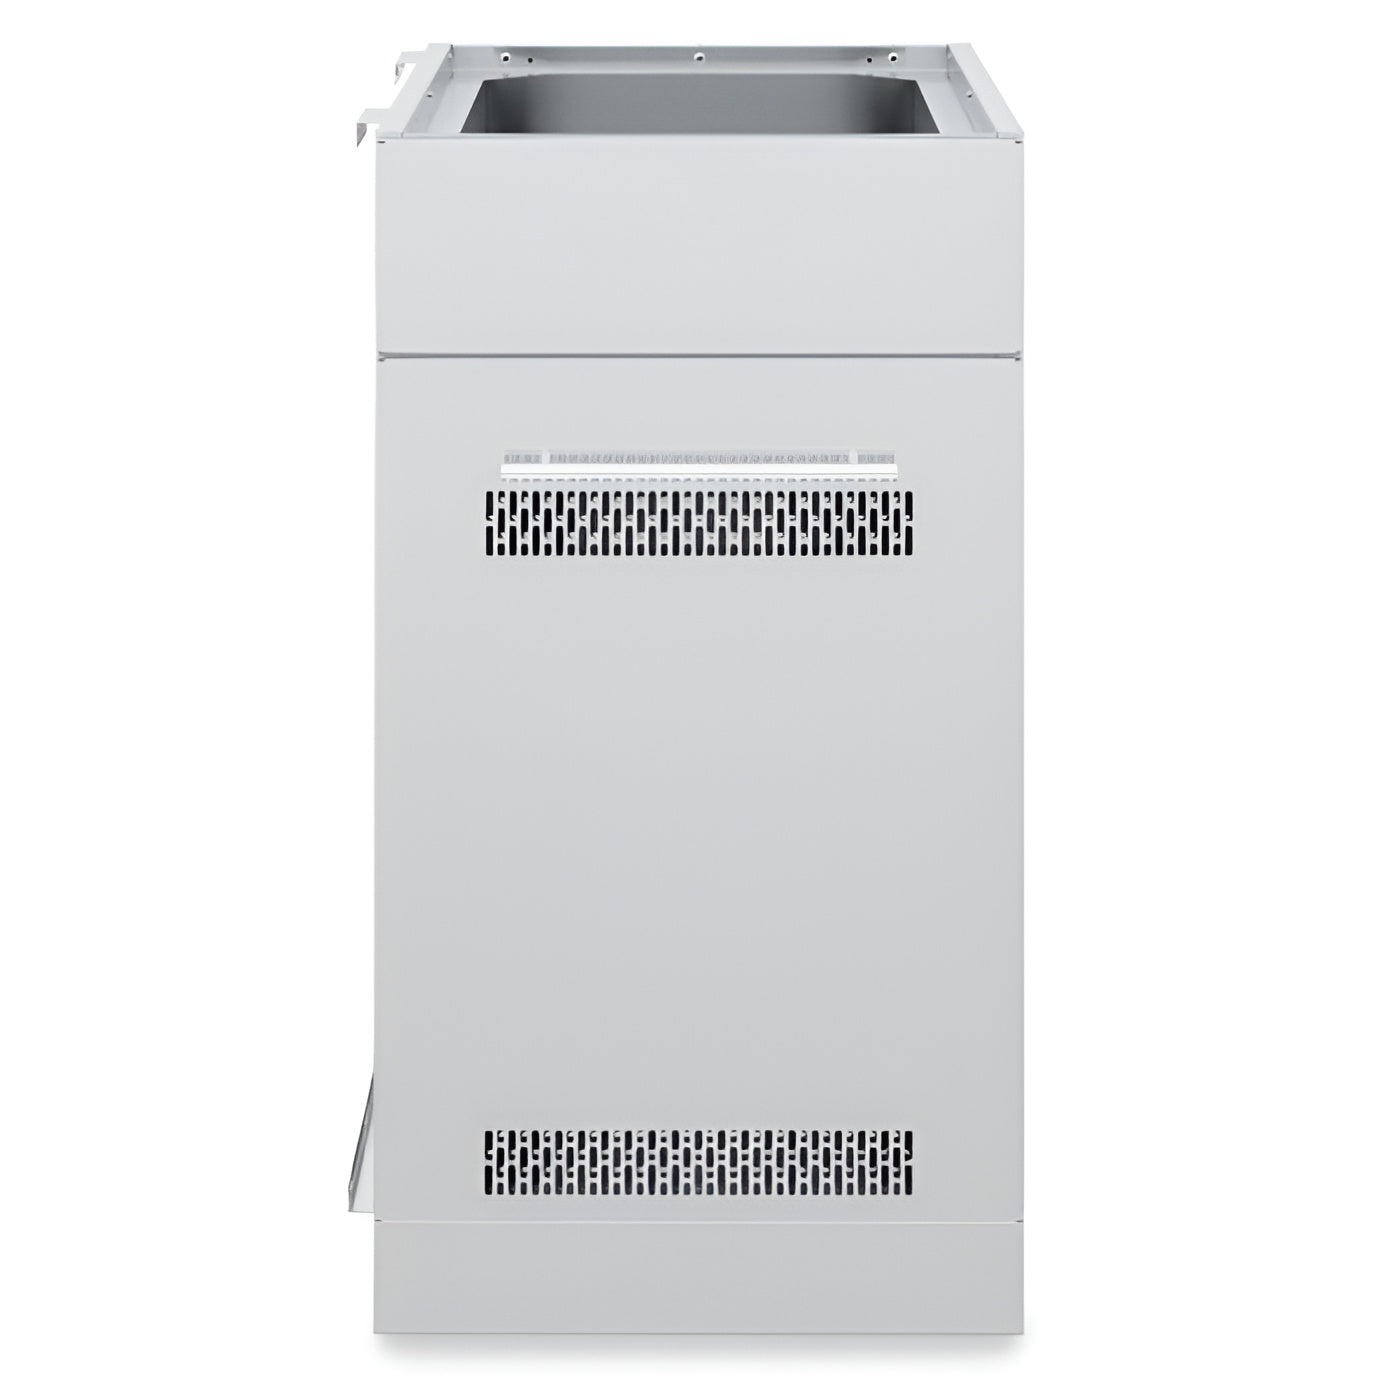
Broil King Stainless Steel Tank & Side Burner Cabinet - 802700
Broil King Stainless Steel Tank & Side Burner Cabinet - 802700 Upgrade your outdoor kitchen with the Broil King Custom Fit Stainless Steel Cabinet, designed specifically to accommodate a Broil King side burner unit and LP tank. Built with stainless steel for durability, this cabinet offers a custom storage solution that blends functionality with sleek design. Ensure your outdoor cooking area remains organized and efficient with high-quality components from Broil King. Crafted from premium stainless steel, the Broil King Custom Fit Cabinet is built to withstand outdoor elements and ensure long-term durability. Its heavy-duty construction not only protects your equipment but also enhances the aesthetic appeal of your outdoor kitchen. Features Premium Design: Heavy-duty stainless steel construction for durability and aesthetic appeal. Custom Fit: Specifically designed to accommodate a Broil King side burner unit and LP tank. Sturdy: Four leveling feet offer stability on various outdoor surfaces. Specifications .tg {border-collapse:collapse;border-spacing:0;} .tg td{border-color:black;border-style:solid;border-width:1px;font-family:Arial, sans-serif;font-size:14px; overflow:hidden;padding:10px 5px;word-break:normal;} .tg th{border-color:black;border-style:solid;border-width:1px;font-family:Arial, sans-serif;font-size:14px; font-weight:normal;overflow:hidden;padding:10px 5px;word-break:normal;} .tg .tg-8rcp{background-color:#FFF;font-weight:bold;text-align:left;vertical-align:middle} .tg .tg-zr06{background-color:#FFF;text-align:left;vertical-align:middle} Length 34.45 Inches Width 17.72 Inches Height 29.84 Inches What Our Experts Think The Broil King Stainless Steel Tank & Side Burner Cabinet - 802700 stands out as a versatile and durable addition to any outdoor kitchen. Here’s why our experts recommend it: Premium Construction: Crafted from high-quality stainless steel, ensuring long-term durability and weather resistance. Convenient Design: Features a spacious cabinet for propane tank storage and accessories, keeping your grilling area tidy. Powerful Side Burner: The side burner is perfect for preparing sauces, sides, or boiling, offering added functionality to your outdoor cooking setup. Sleek Aesthetic: Its polished design enhances the overall look of your grill station. Easy Integration: Designed to complement Broil King grills seamlessly, making it an excellent choice for brand enthusiasts. Q&A Q: What is the Broil King Stainless Steel Tank & Side Burner Cabinet? A: It’s a durable stainless steel cabinet designed to house a propane tank and comes with an integrated side burner, ideal for outdoor cooking and grilling. Q: What are its key features? A: High-quality stainless steel construction for durability. Convenient side burner for additional cooking options. Ample storage for a propane tank and grilling tools. Sleek design that complements any outdoor setup. Q: Is it easy to assemble? A: Yes, it includes clear instructions for quick and easy assembly. Q: What are the dimensions? A: Compact design to fit most outdoor spaces; check the product page for exact measurements. Q: Who is this product ideal for? A: Perfect for outdoor grilling enthusiasts seeking functionality and style. Maintenance Tips Clean Regularly: Wipe down stainless steel surfaces with a soft cloth and non-abrasive cleaner to prevent stains and corrosion. Protect from Weather: Use a weatherproof cover to shield the cabinet from rain, sun, and extreme temperatures. Inspect Components: Check the slide-out tank drawer, hinges, and leveling feet for proper functionality. Tighten or adjust as needed. Prevent Rust: Apply a stainless steel polish periodically to maintain a protective layer against moisture. Secure LP Tank: Ensure the propane tank is properly secured and the gas connections are leak-free. Store Safely: Avoid storing flammable items inside the cabinet.
Brand: Broil King
Category: Home & Garden > Kitchen & Dining > Kitchen Appliance Accessories > Outdoor Grill Accessories > Outdoor Grill Carts